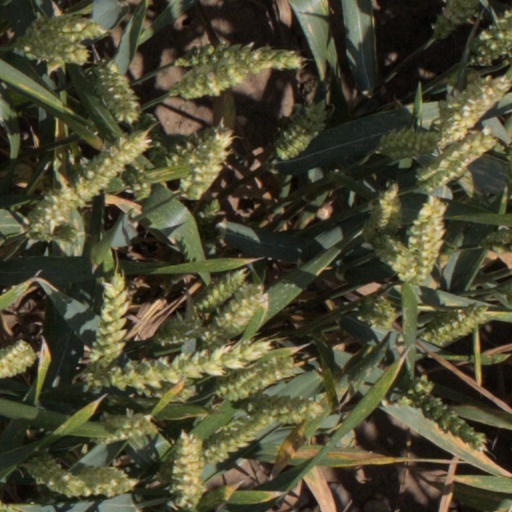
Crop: wheat